Textual variants in the Primary Chronicle

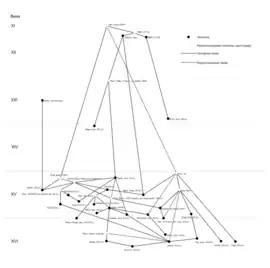
Genealogical scheme of the main Rus' chronicles (Shakhmatov, Lur'e, Likhachev)

Frequently used sigla (scribal symbols and abbreviations) of "Primary Chronicle" manuscripts and editions include: